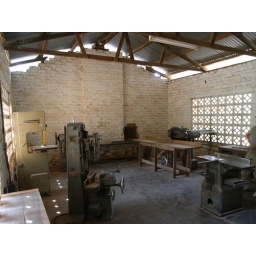
There is a carpentry training workshop at Nyangombe, which helps to train students to become expert in carpentry and cabinet making.